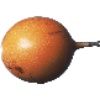
Label: Granadilla 1